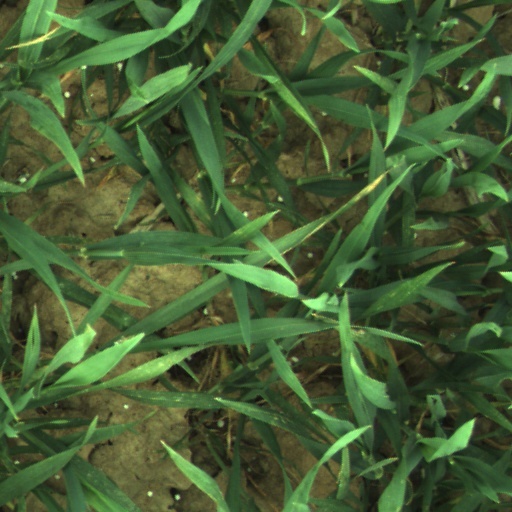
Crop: wheat